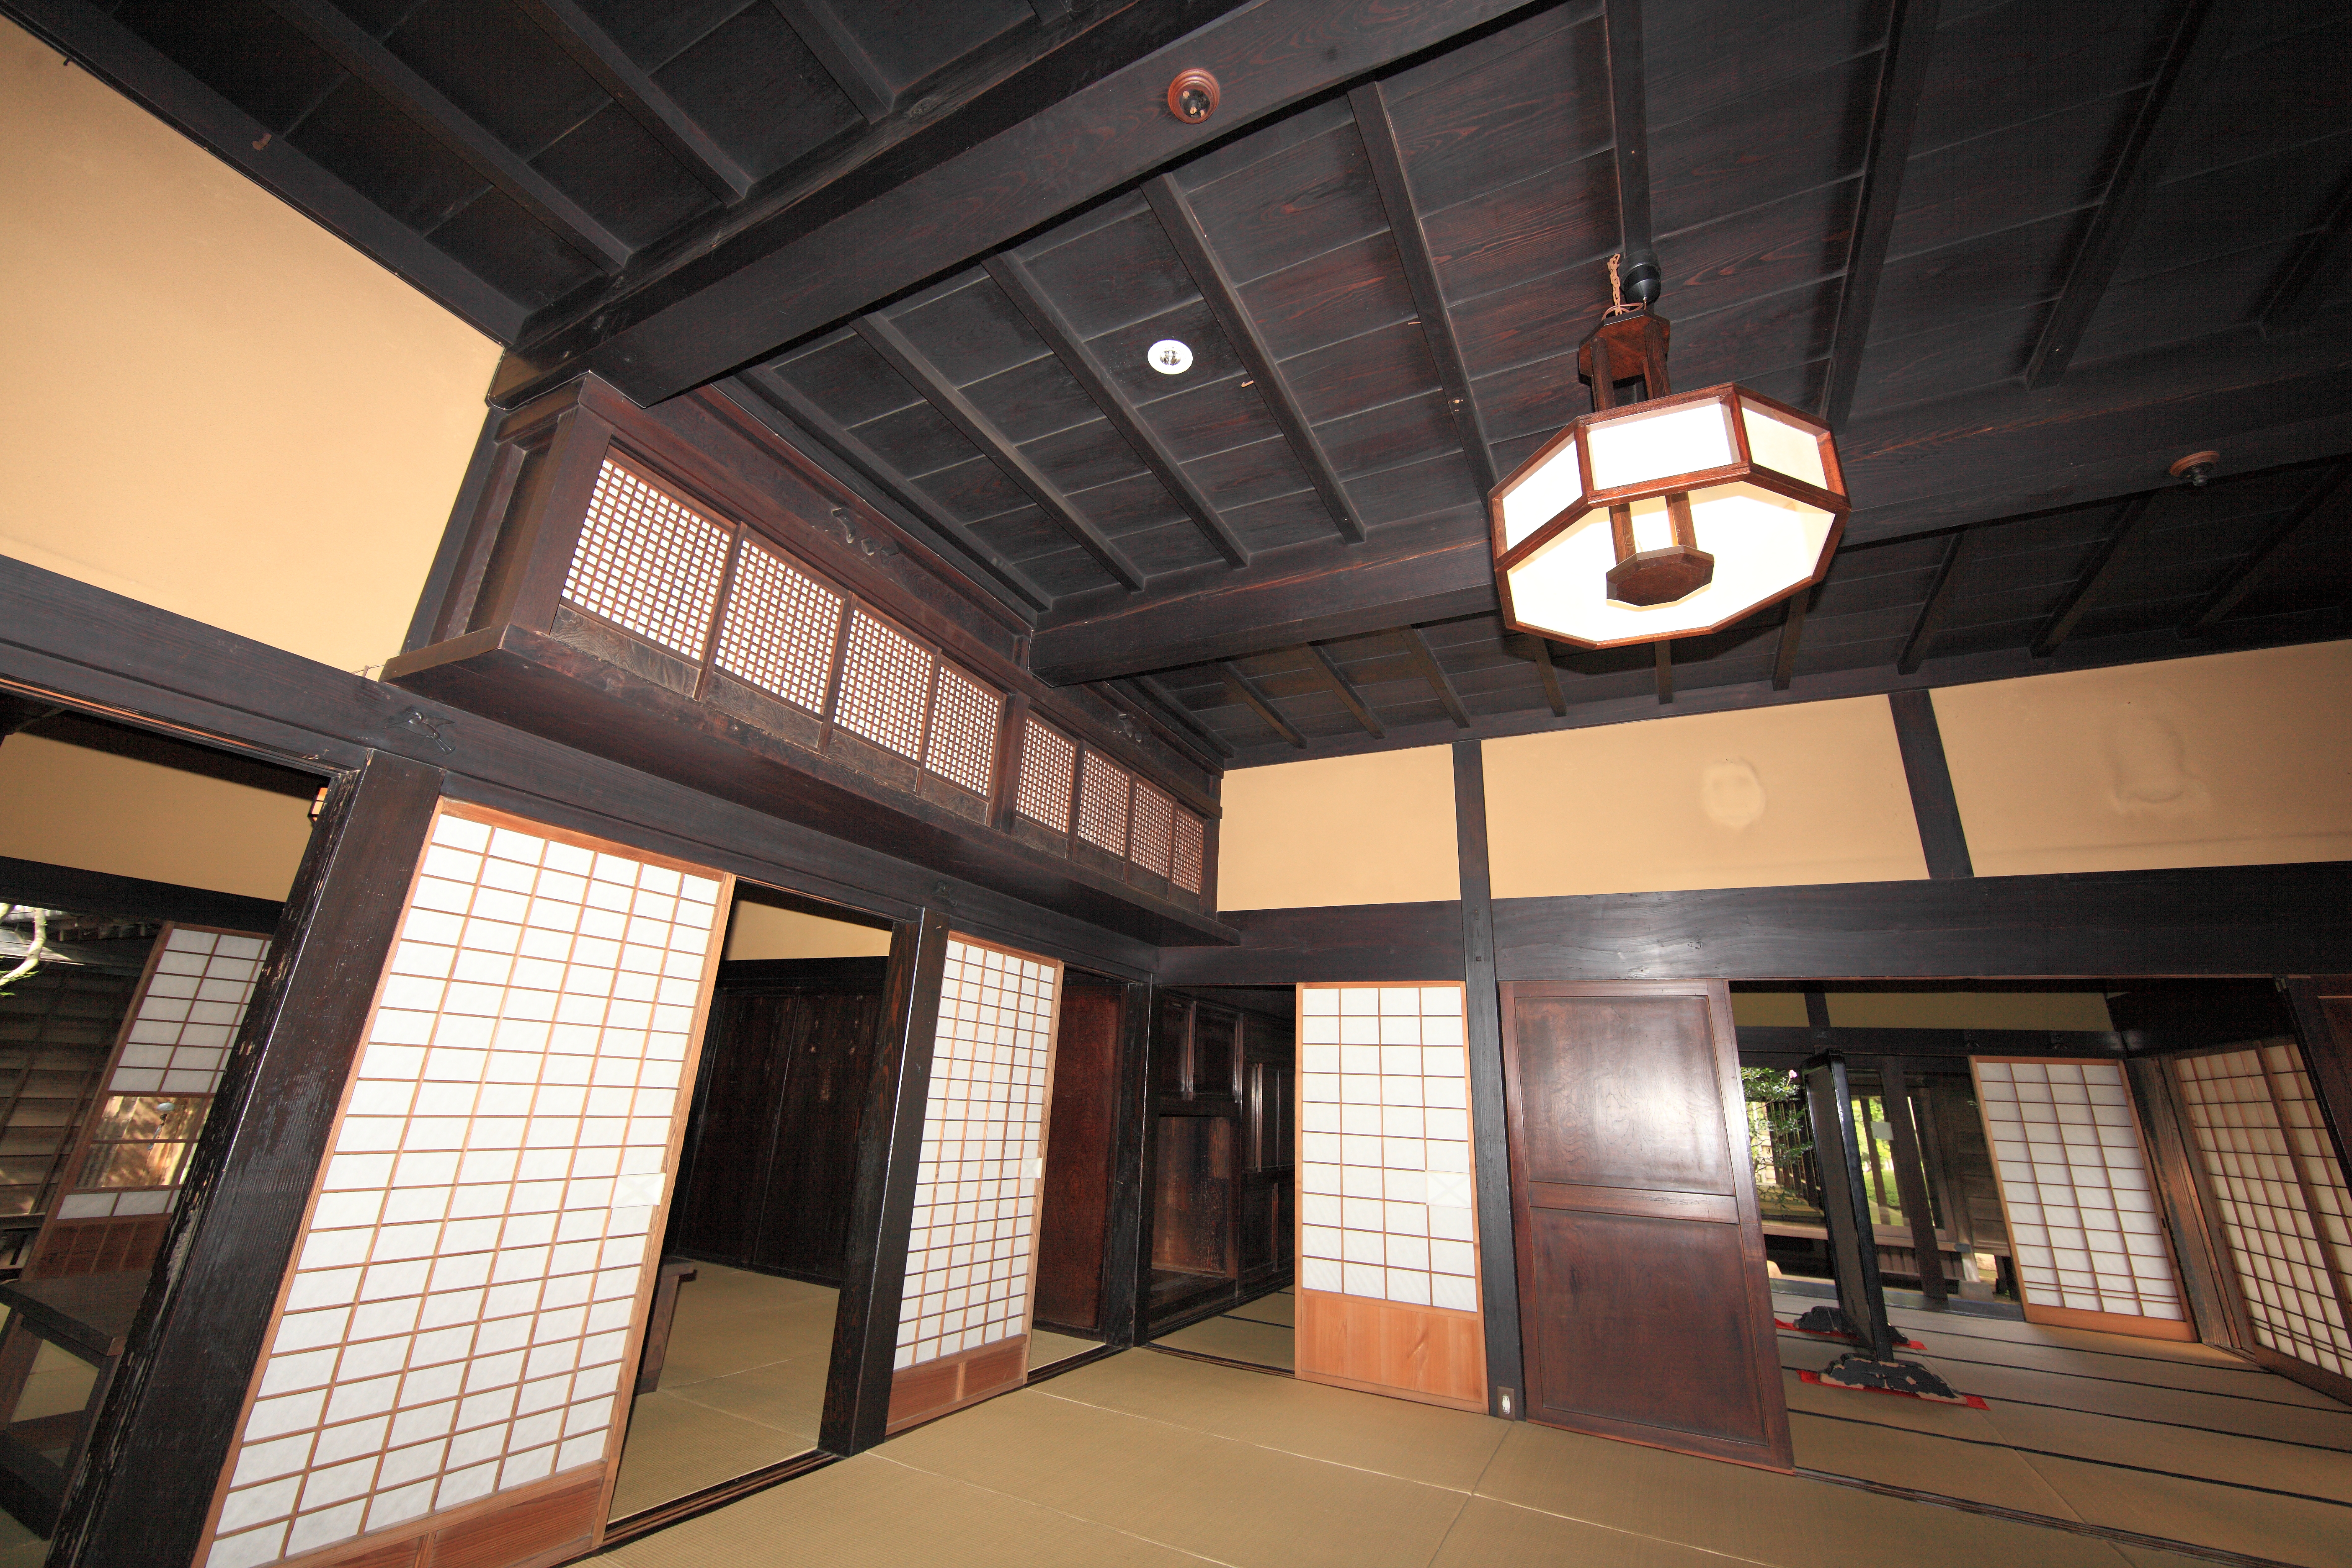
architecture, wood, house, floor, interior, home, ceiling, high, ancient, property, living room, room, interior design, design, japanese, 5d, style, hires, estate, lobby, markii, traditional, hi, res, resolution, chiba, kashiwa, yoshidafamily, real estate, daylighting, window covering